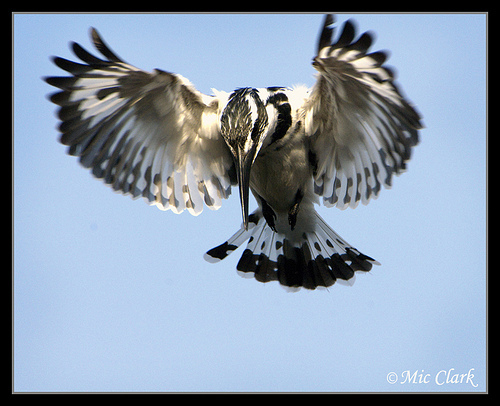
this medium sized bird has black rectrices and white uppertail coverts with black superciliaries and a long, black beak.
this large bird has white rectrices with black spots and tips, and a light brown colored breast and belly.
a large flying bird with intricate white black and brown long rigid wing feathers, black and white dotted tail feathers, and a long sharp bill.
this is a black and white spotted bird with a long and pointy black beak.
the bird has a long black bill and a black and white crown.
this bird has feathers that are black and white and has a long black cilla small bird with a lot of white and black feathers.
a wide-winged, long-billed bird with a black and white crown, long black bill and long, black-tipped wings.
this bird has a white belly with black feet and a long pointed black bill.
this bird has a very long black pointed bill, with a grey breast.
Species: Pied Kingfisher